Yan Su

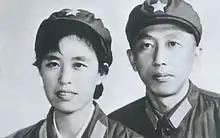
Yan Su (right) and his wife, Li Wenhui (left)

Yan Su (9 May 1930 – 12 February 2016) was a Chinese playwright and lyricist who served as vice-president of China Theatre Association. He held the civilian rank equivalent to general in the PLA Air Force Political Department Song and Dance Troupe. He was a National Class-A Screenwriter. He was a member of China Writers Association and China Music Copyright Association. He was a visiting professor at .